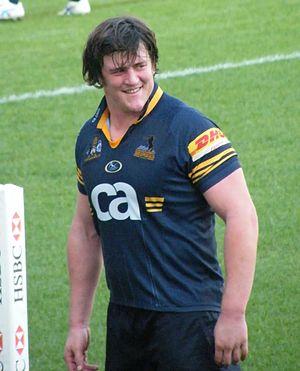
Guy Shepherdson, né le 17 février 1982 à Djakarta, est un joueur de rugby à XV international australien évoluant au poste de pilier.
La liste des joueurs sélectionnés en équipe d'Australie de rugby à XV comprend 930 joueurs au 19 octobre 2019, le dernier étant Jordan Petaia retenu pour la première fois en équipe nationale 5 octobre 2019 contre l'Uruguay. Le premier Australien sélectionné est Paddy Carew le 24 juin 1899 contre les Lions britanniques et irlandais. L'ordre établi prend en compte la date de la première sélection, puis la qualité de titulaire ou remplaçant et enfin l'ordre alphabétique.